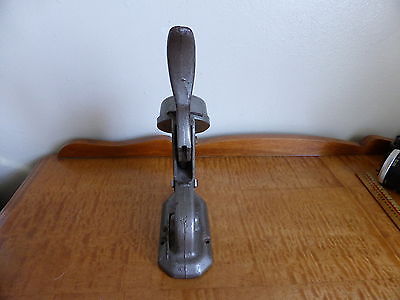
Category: stapler